Wadi-e-Hussain

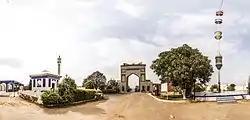

Wadi-e-Hussain ("The Valley of Hussain") is a large cemetery situated in the northern part of Karachi, along the Karachi–Hyderabad Motorway. It is the first cemetery in Pakistan to have an online presence.